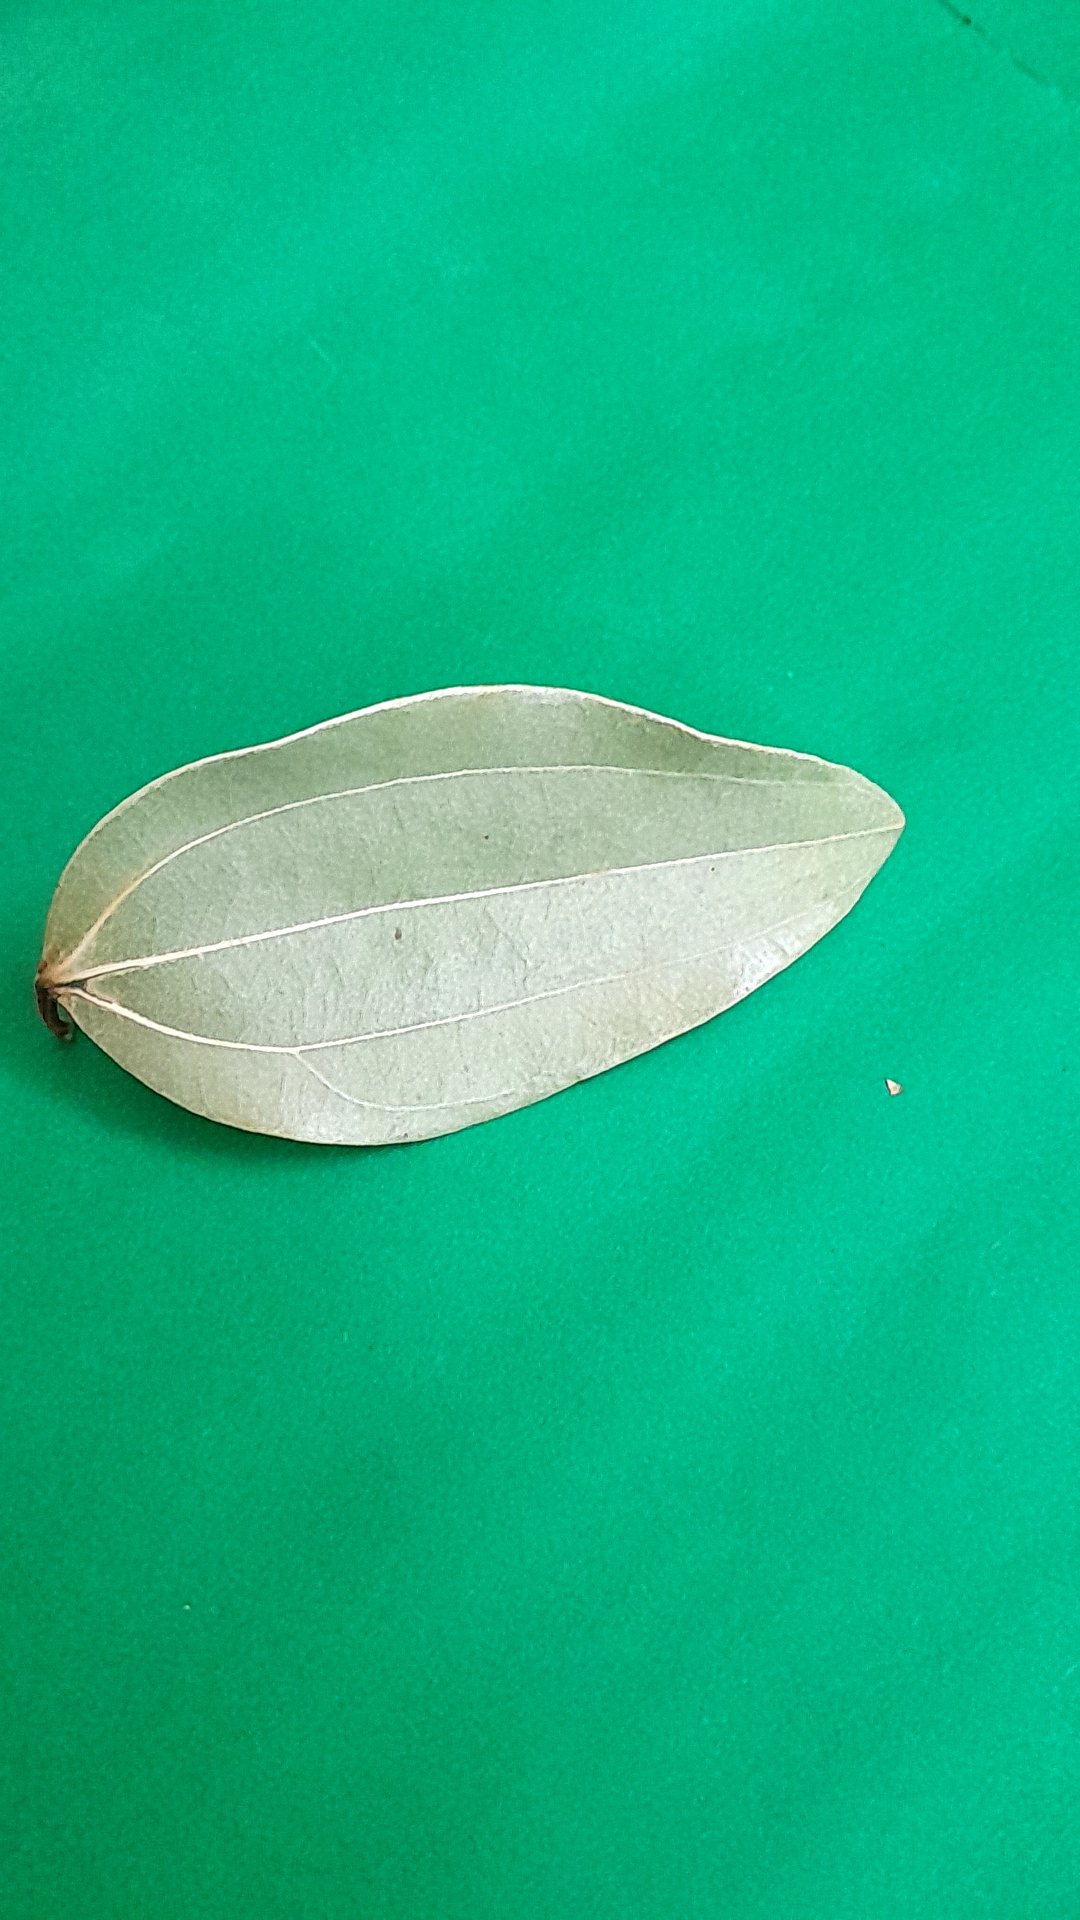
Label: Dry Leaf